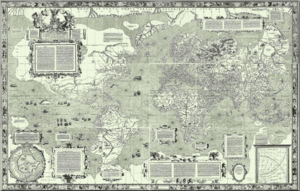
Kortprojektion
Mercators verdenskort Nova et Aucta Orbis Terrae Descriptio ad Usum Navigatium Emendate (1569)
Ved en kortprojektion forstås gengivelsen af et større eller mindre landområde på et kort. Ved udarbejdelsen af landkort skal jordens krumme overflade eller dele af den fremstilles på en plan flade, og de metoder, hvorefter dette sker, kaldes kortprojektioner uanset, at de fleste af dem ikke i geometrisk forstand er nogen projektion. En kortprojektion defineres bedst som en overførelse af punkterne på jorden til planet efter en bestemt, men i øvrigt vilkårlig valgt regel.